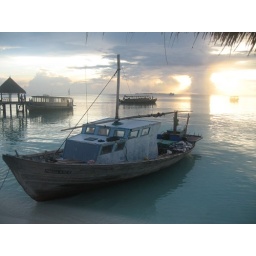
Fishing boat at sunset with storm clouds in far distance